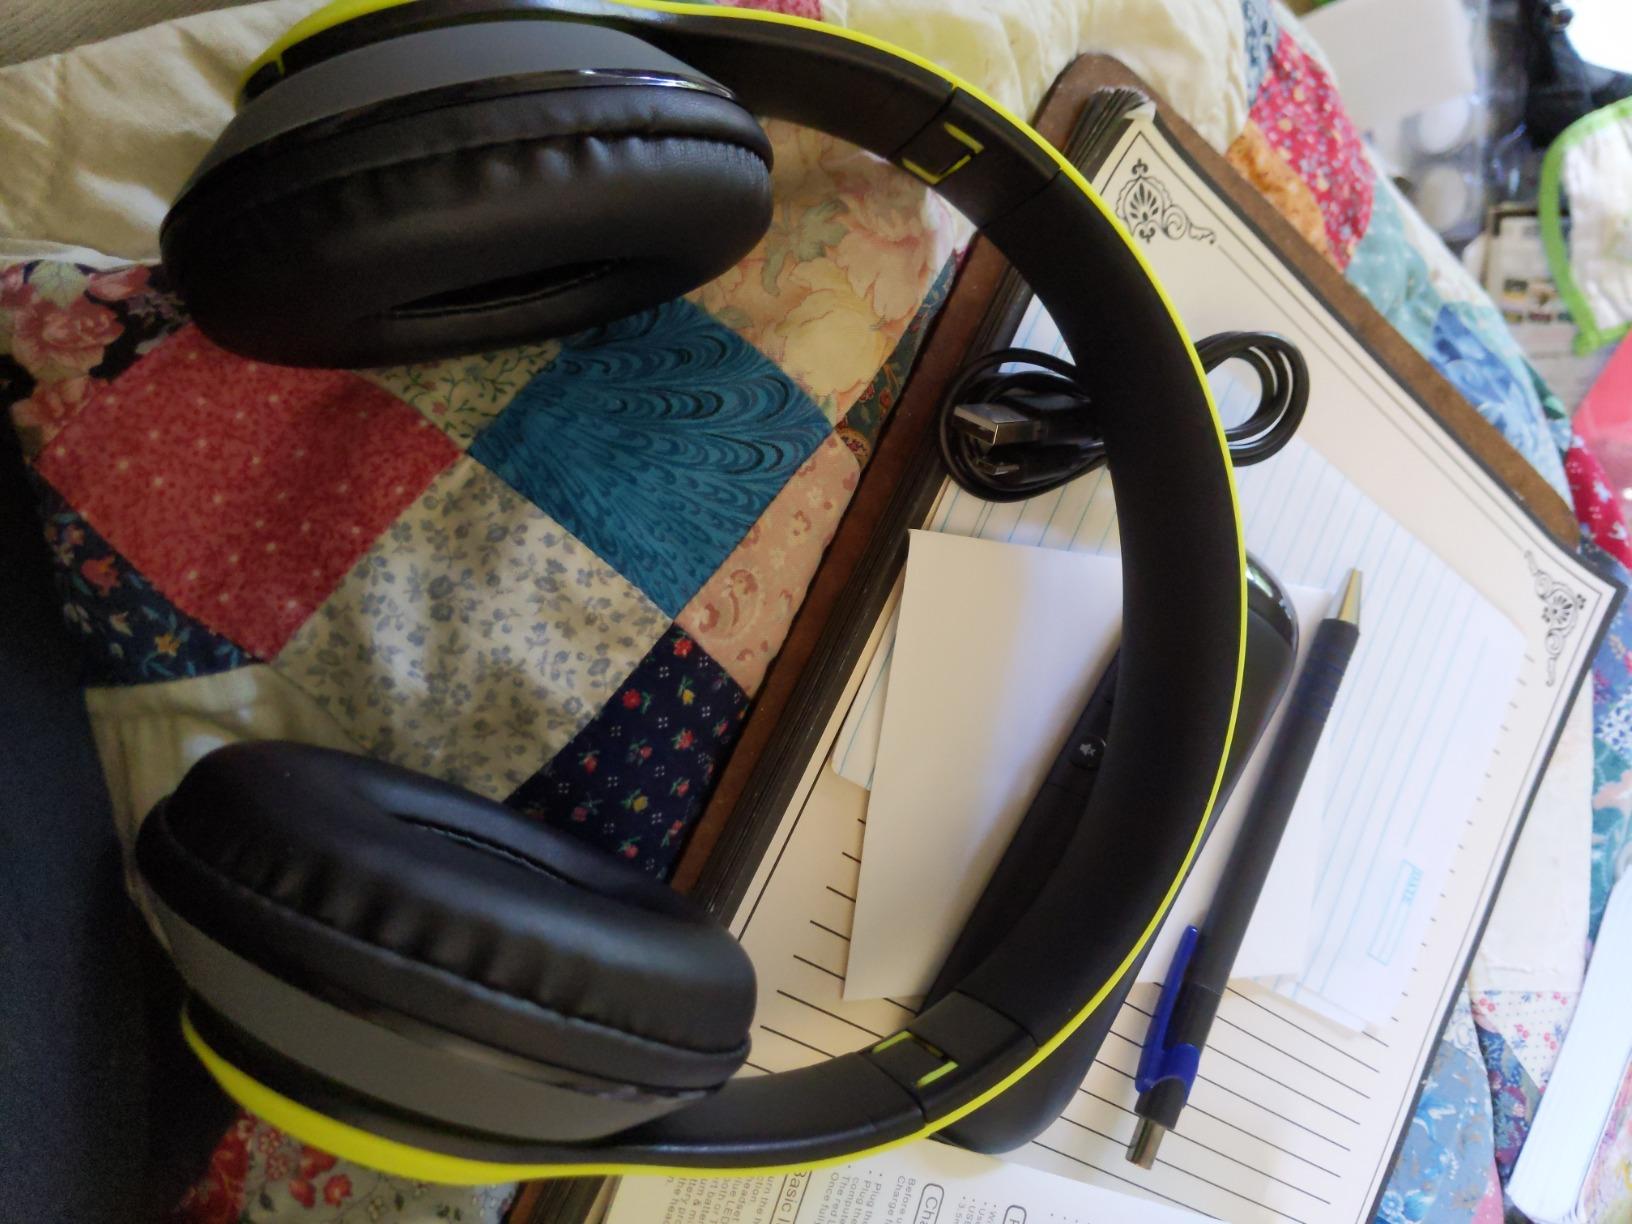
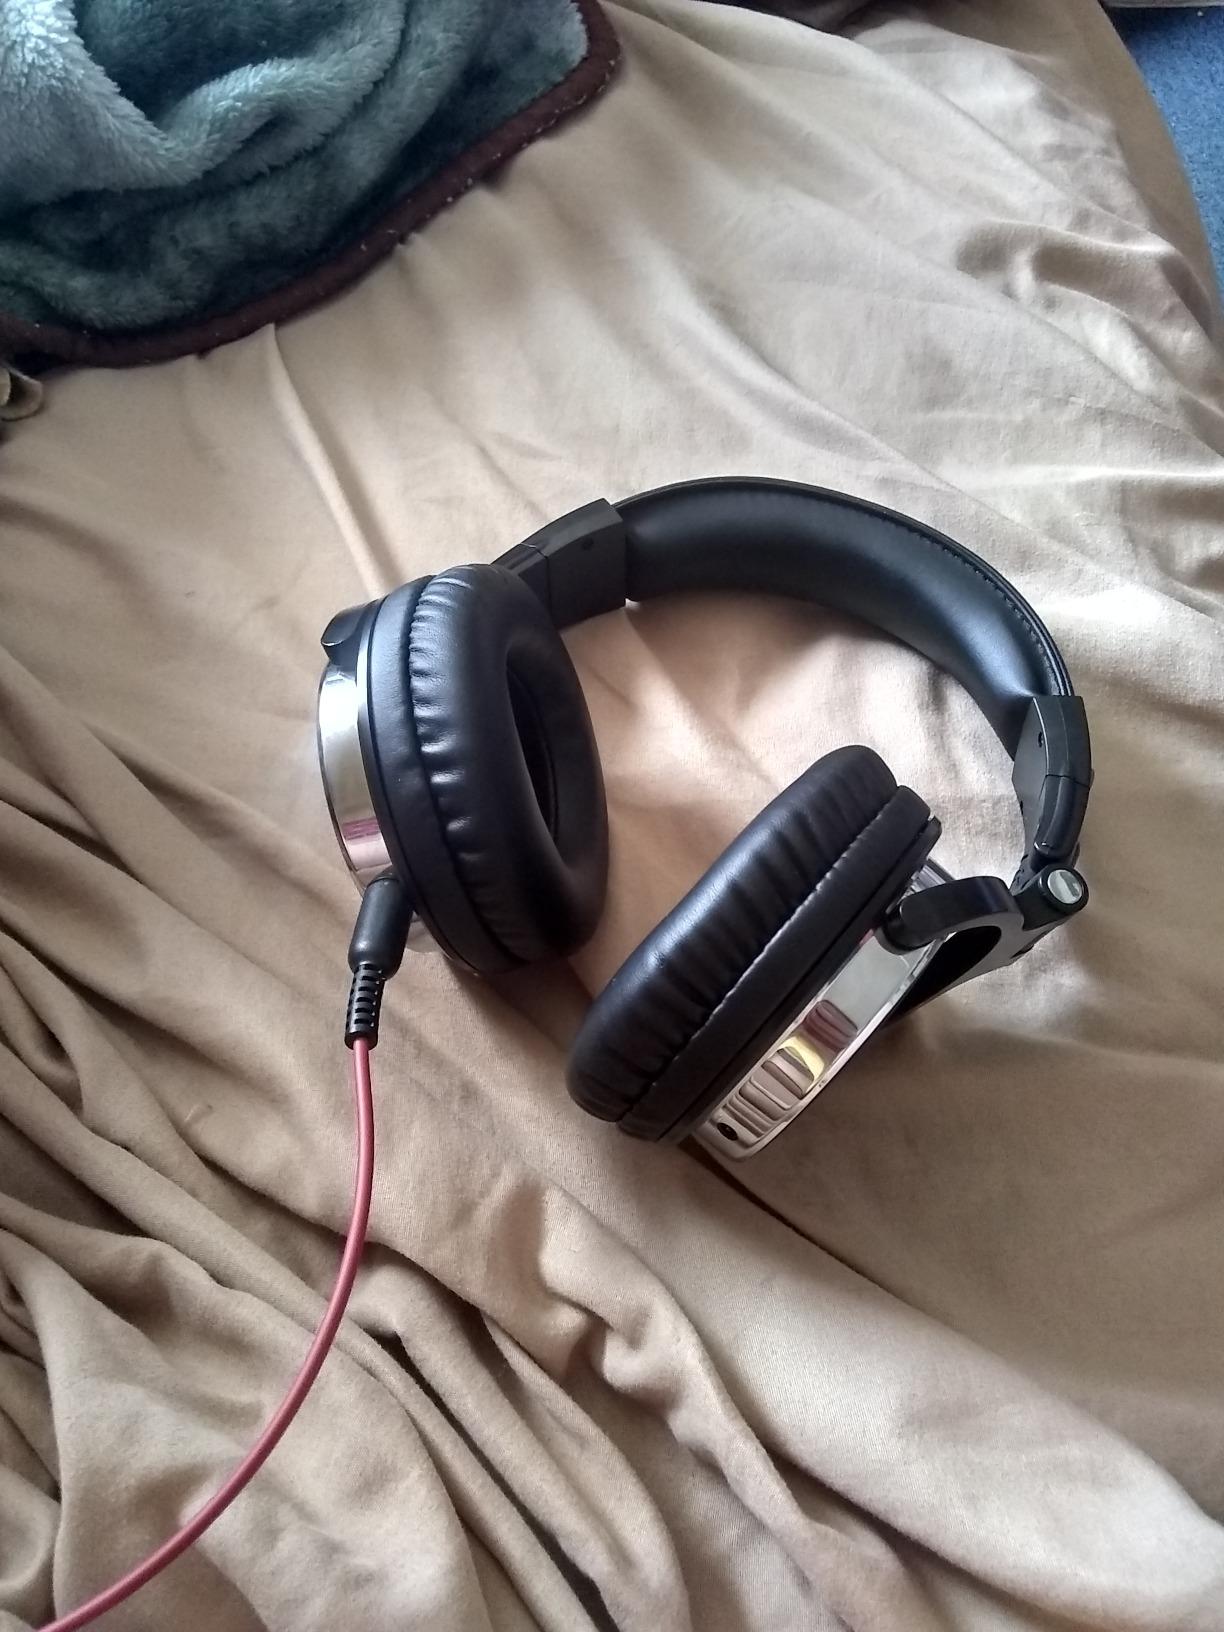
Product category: headphones
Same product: no